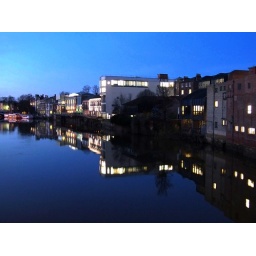
Evening in blue and white